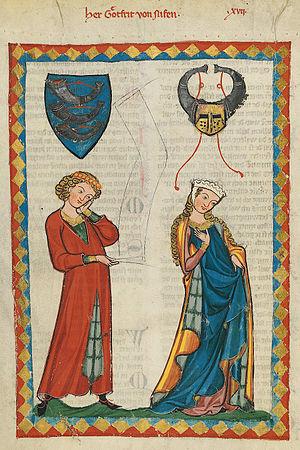
Le tournoi regroupe un ensemble d'épreuves équestres ou pédestres au Moyen Âge.